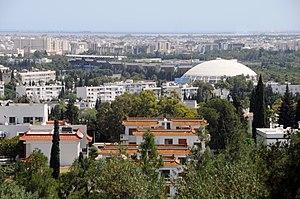
El Menzah est le nom donné à un ensemble de plusieurs quartiers situé au nord de l'agglomération de Tunis, capitale de la Tunisie.